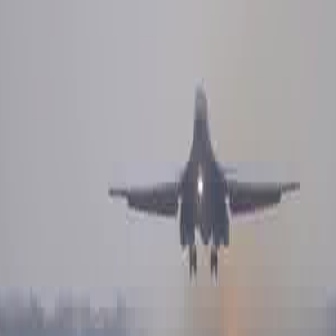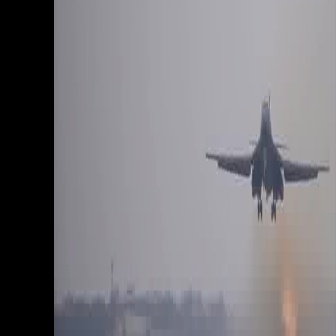
  Please identify the target specified by the bounding box [107,80,297,270] in the first image and locate it in the second image. Return the coordinates in [x_min,y_min,x_max,y_max] format.
Answer: [206,94,328,217]